Ingrid Espelid Hovig

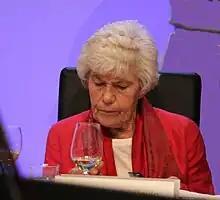
Ingrid Espelid Hovig on the jury of Bocuse d'Or Europe 2008 in Stavanger

Ingrid Espelid Hovig (3 June 1924 – 3 August 2018) was a Norwegian television chef and author of cook books. Through appearances on her cooking show "Fjernsynskjøkkenet" over 26 years, between 1970 and 1996, she came to be considered the "culinary mother" of the country, with the comparison "the Julia Child of Norway" often applied.